Lahr

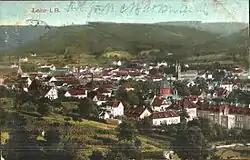
Lahr 1909

Lahr developed around the "Storchenturm" ("stork tower") owned by the House of Geroldseck around 1220 and received a city charter around 1278. The charter was renewed in 1377 and served as the foundation for municipal independence through to the end of the Old Empire. The significant tax privileges enjoyed by Lahr allowed the city to quickly grow into a centre of trade during the eighteenth century.